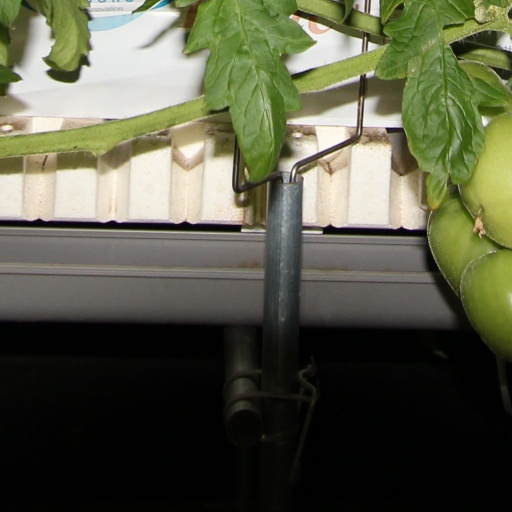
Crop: tomato